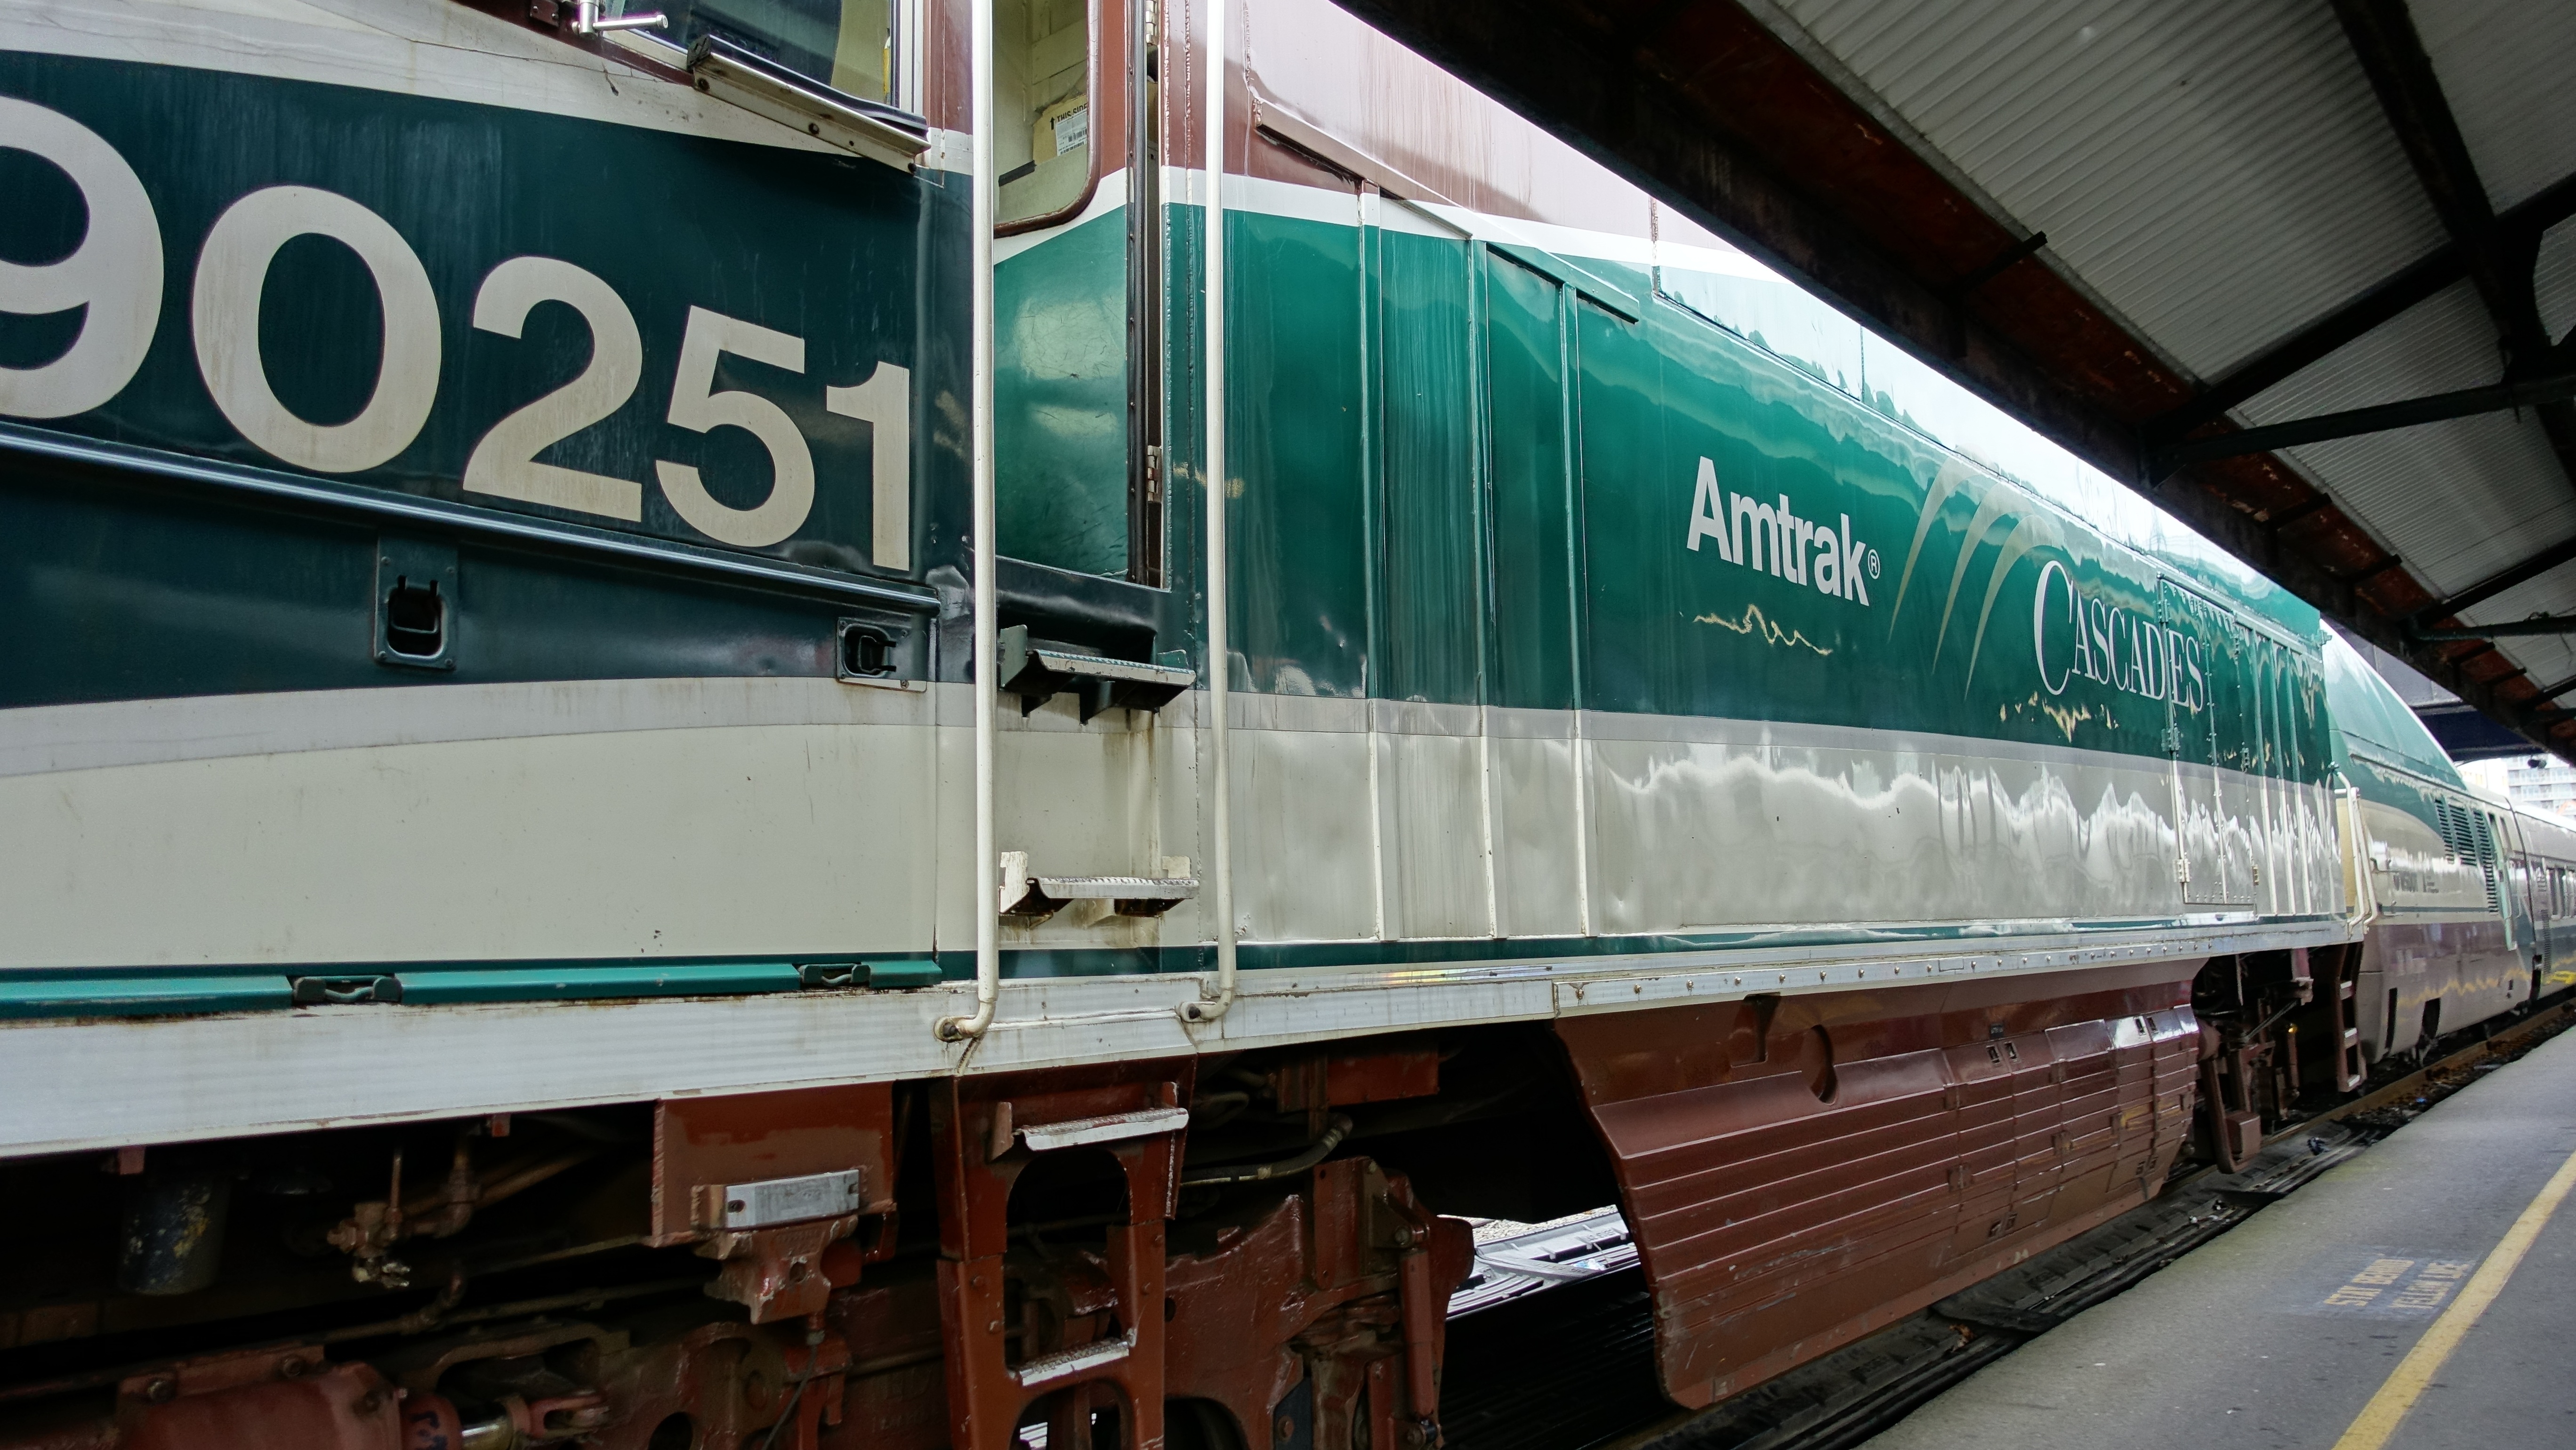
train, transport, vehicle, public transport, united states, locomotive, passenger, rail transport, land vehicle, rolling stock, metropolitan area, railroad car, passenger car, high speed rail